North American Phalanx

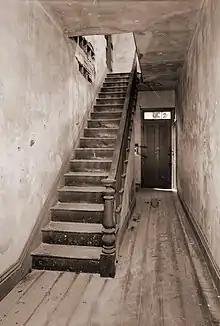
Interior view of a stairway inside the residential edifice of the North American Phalanx, taken shortly before the building's destruction by fire

A domain of was located near the small town of Red Bank, New Jersey, priced at $14,000. Of this sum $5,000 of the community's funds were invested as a down payment, leaving a mortgage of $9,000 to be repaid over time. Barely $2,000 remained for the construction of buildings and the purchase of working animals, farm implements, and other necessary goods.